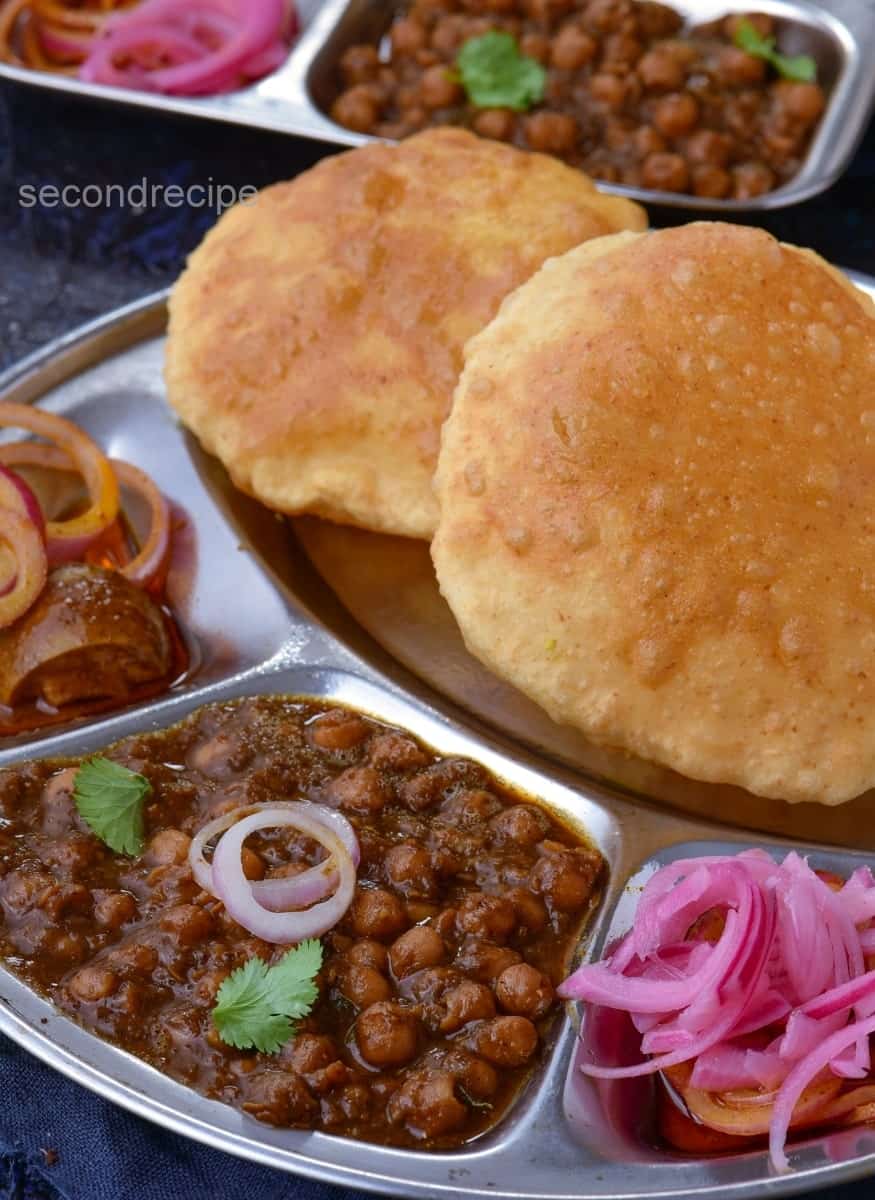
Dish: chole_bhature